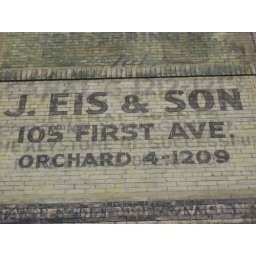
a ghost sign underneath a ghost sign: both with old telephone exchange--CANAL6 in the background and ORCHARD4 in the front.